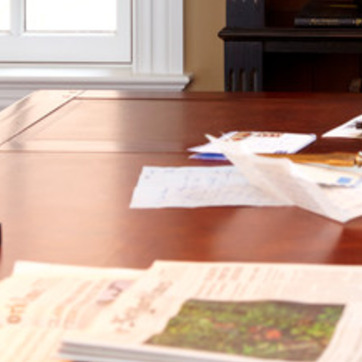
Material: paper